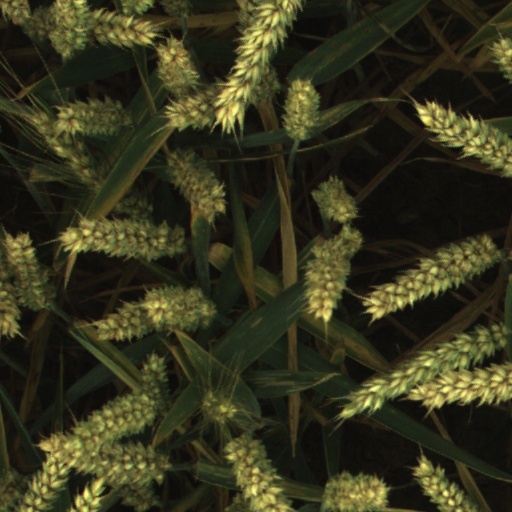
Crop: wheat